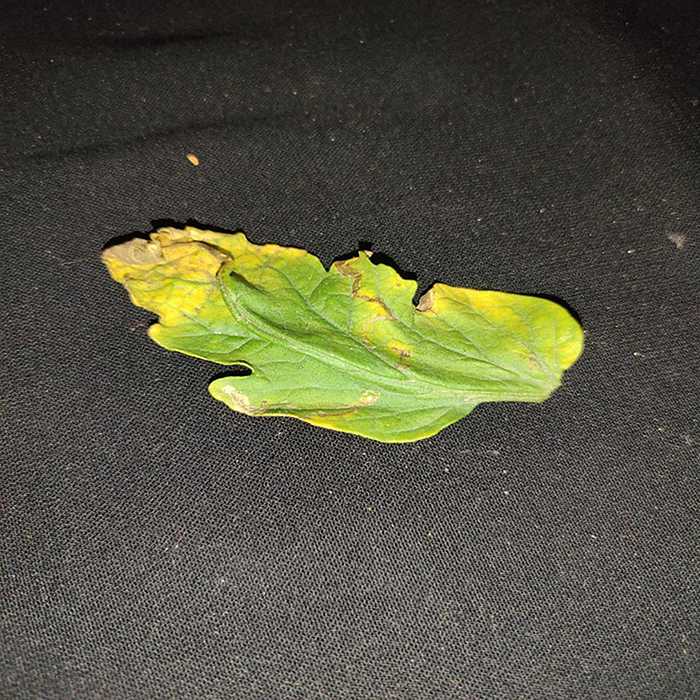
Plant: Tomato
Label: Tomato Bacterial spot